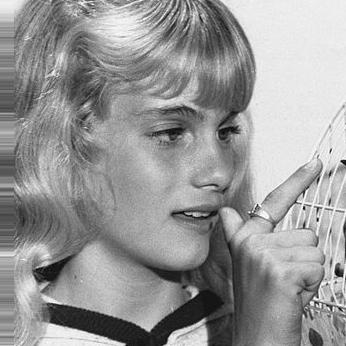
Age: 11